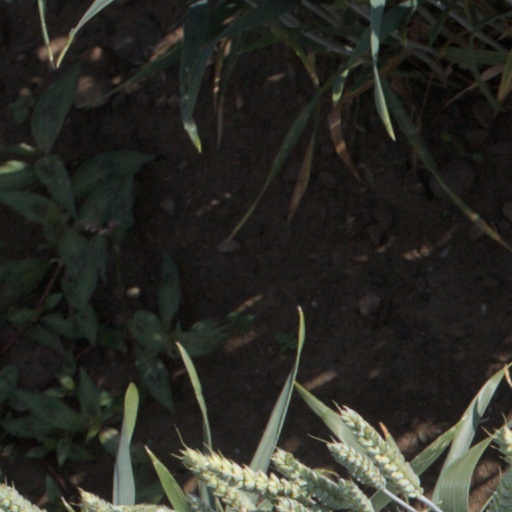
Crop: wheat